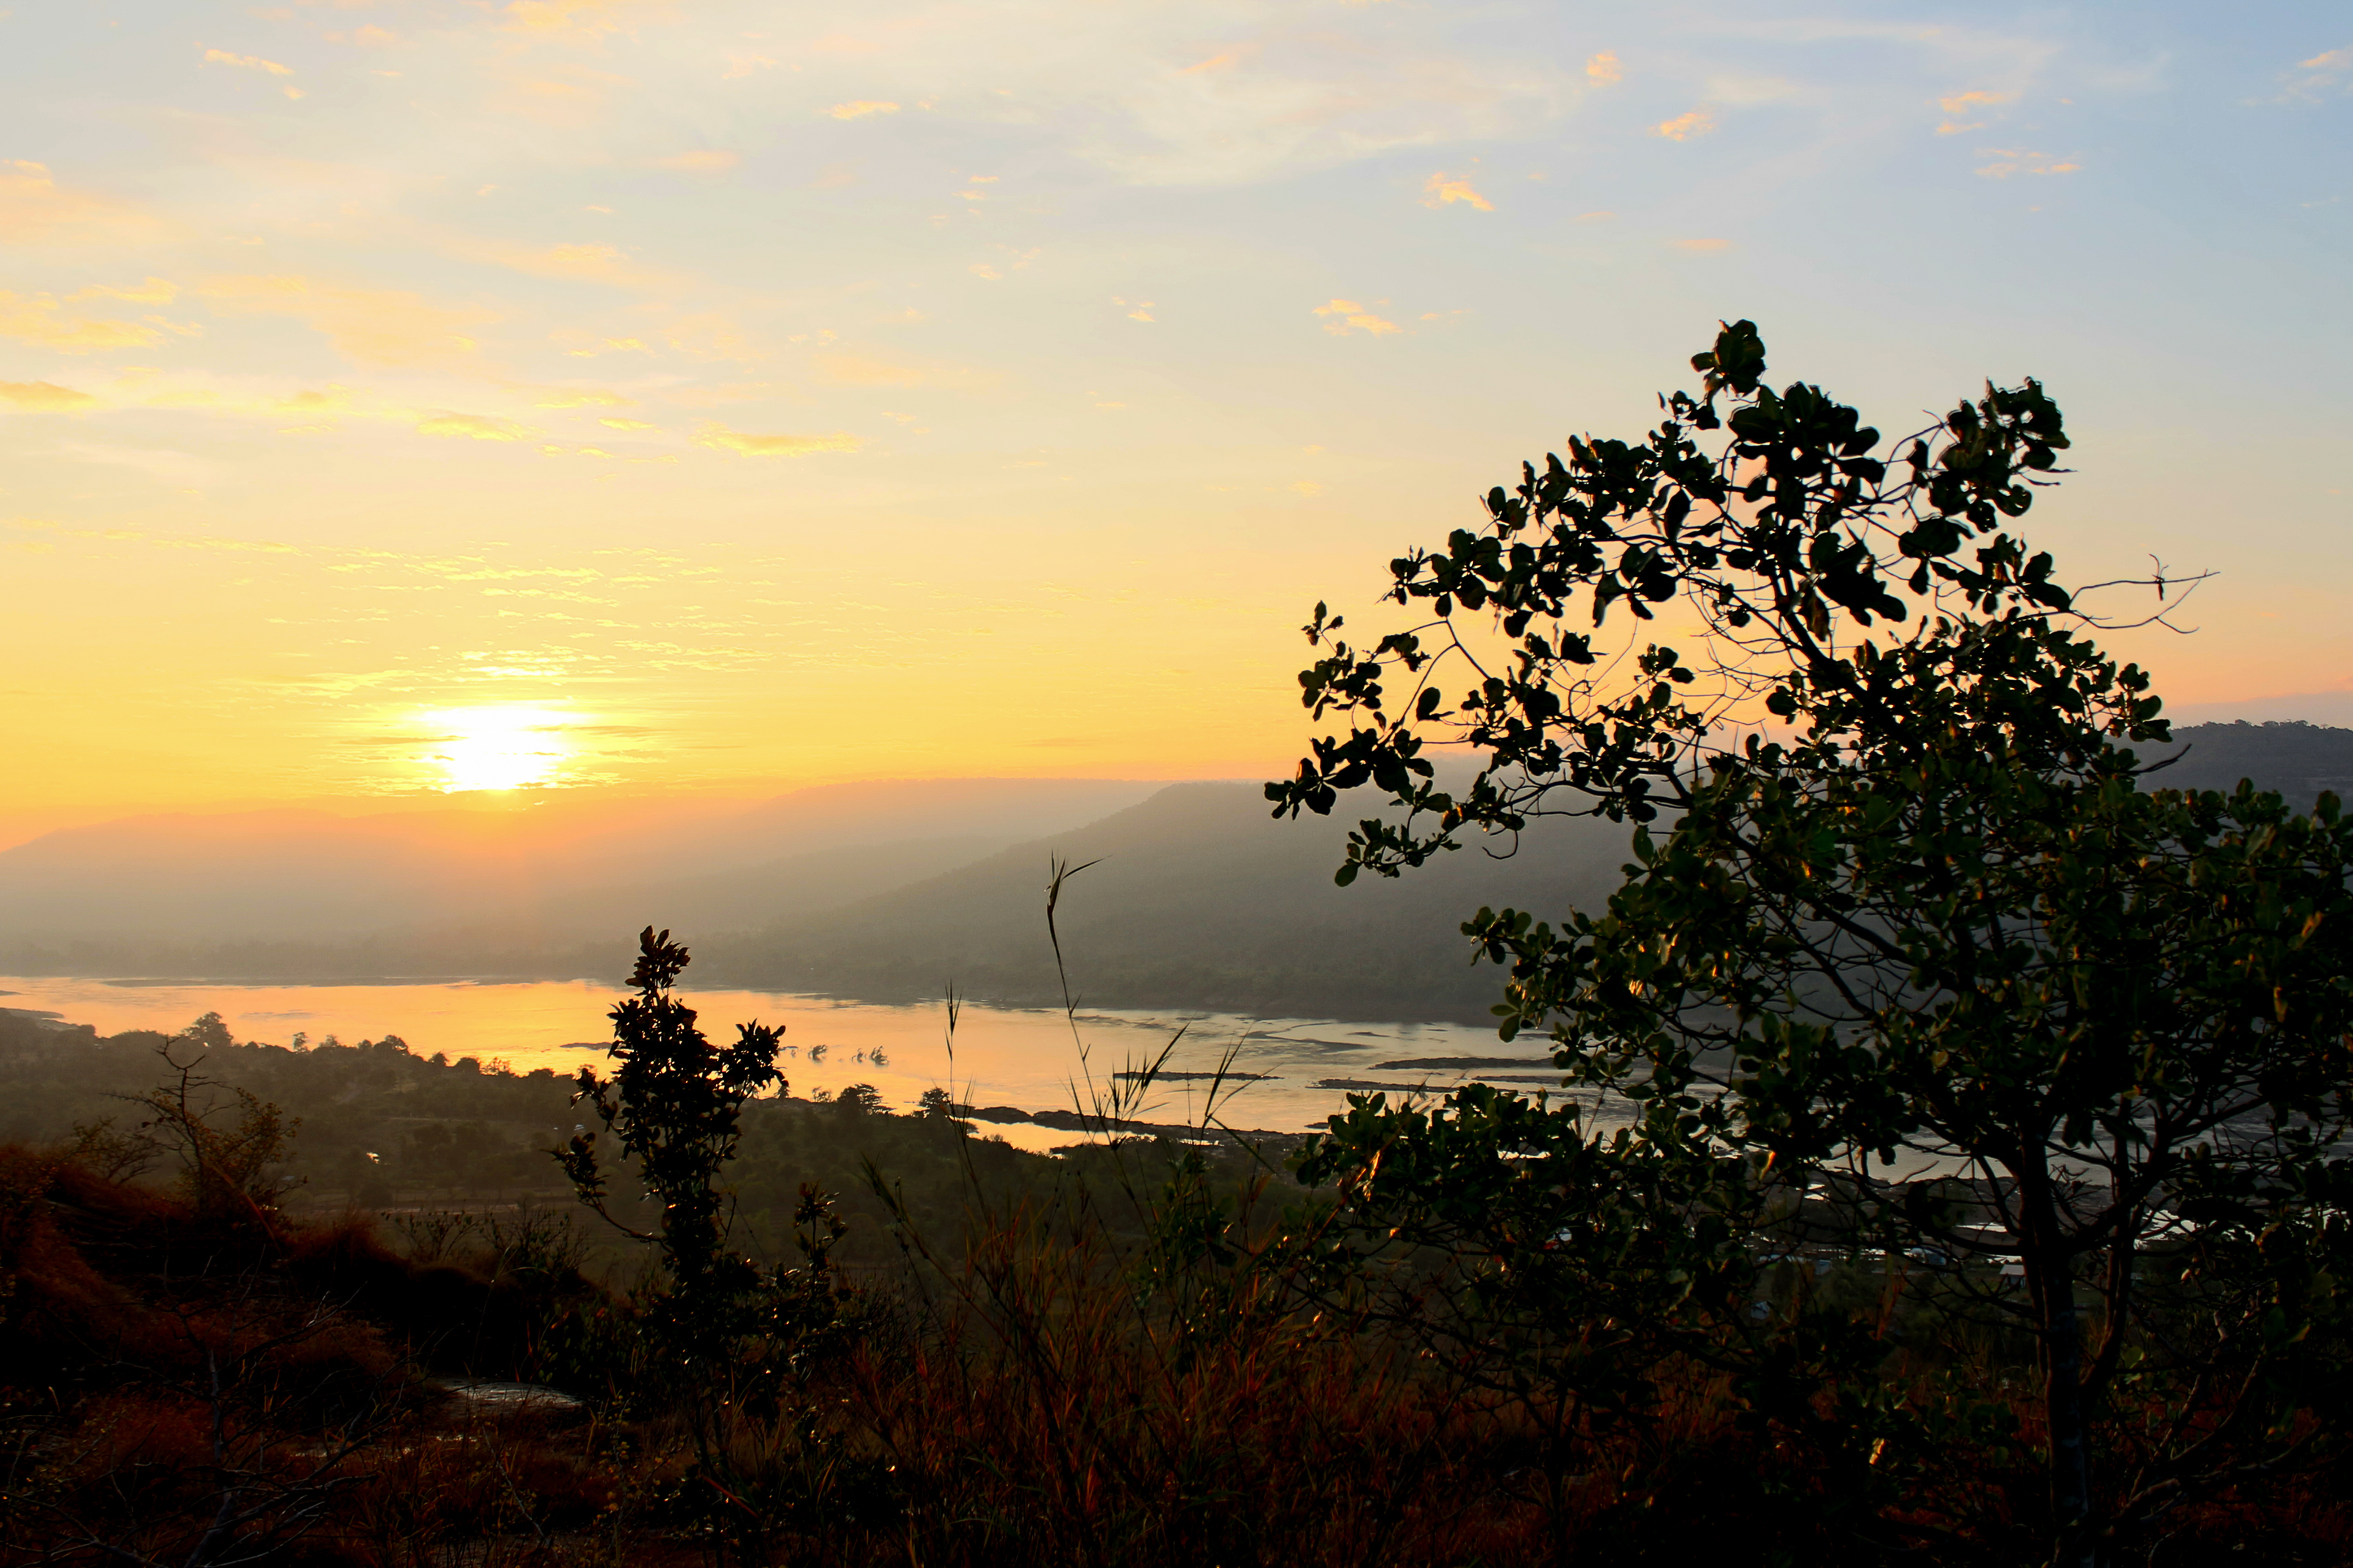
sunset, sunrise, nature, sky, sun, beautiful, orange, view, summer, landscape, background, blue, sunlight, cloud, color, beauty, dawn, dusk, morning, light, scene, twilight, scenic, outdoor, spring, horizon, yellow, travel, evening, sunshine, tree, atmosphere, afterglow, calm, hill, branch, sea, grass